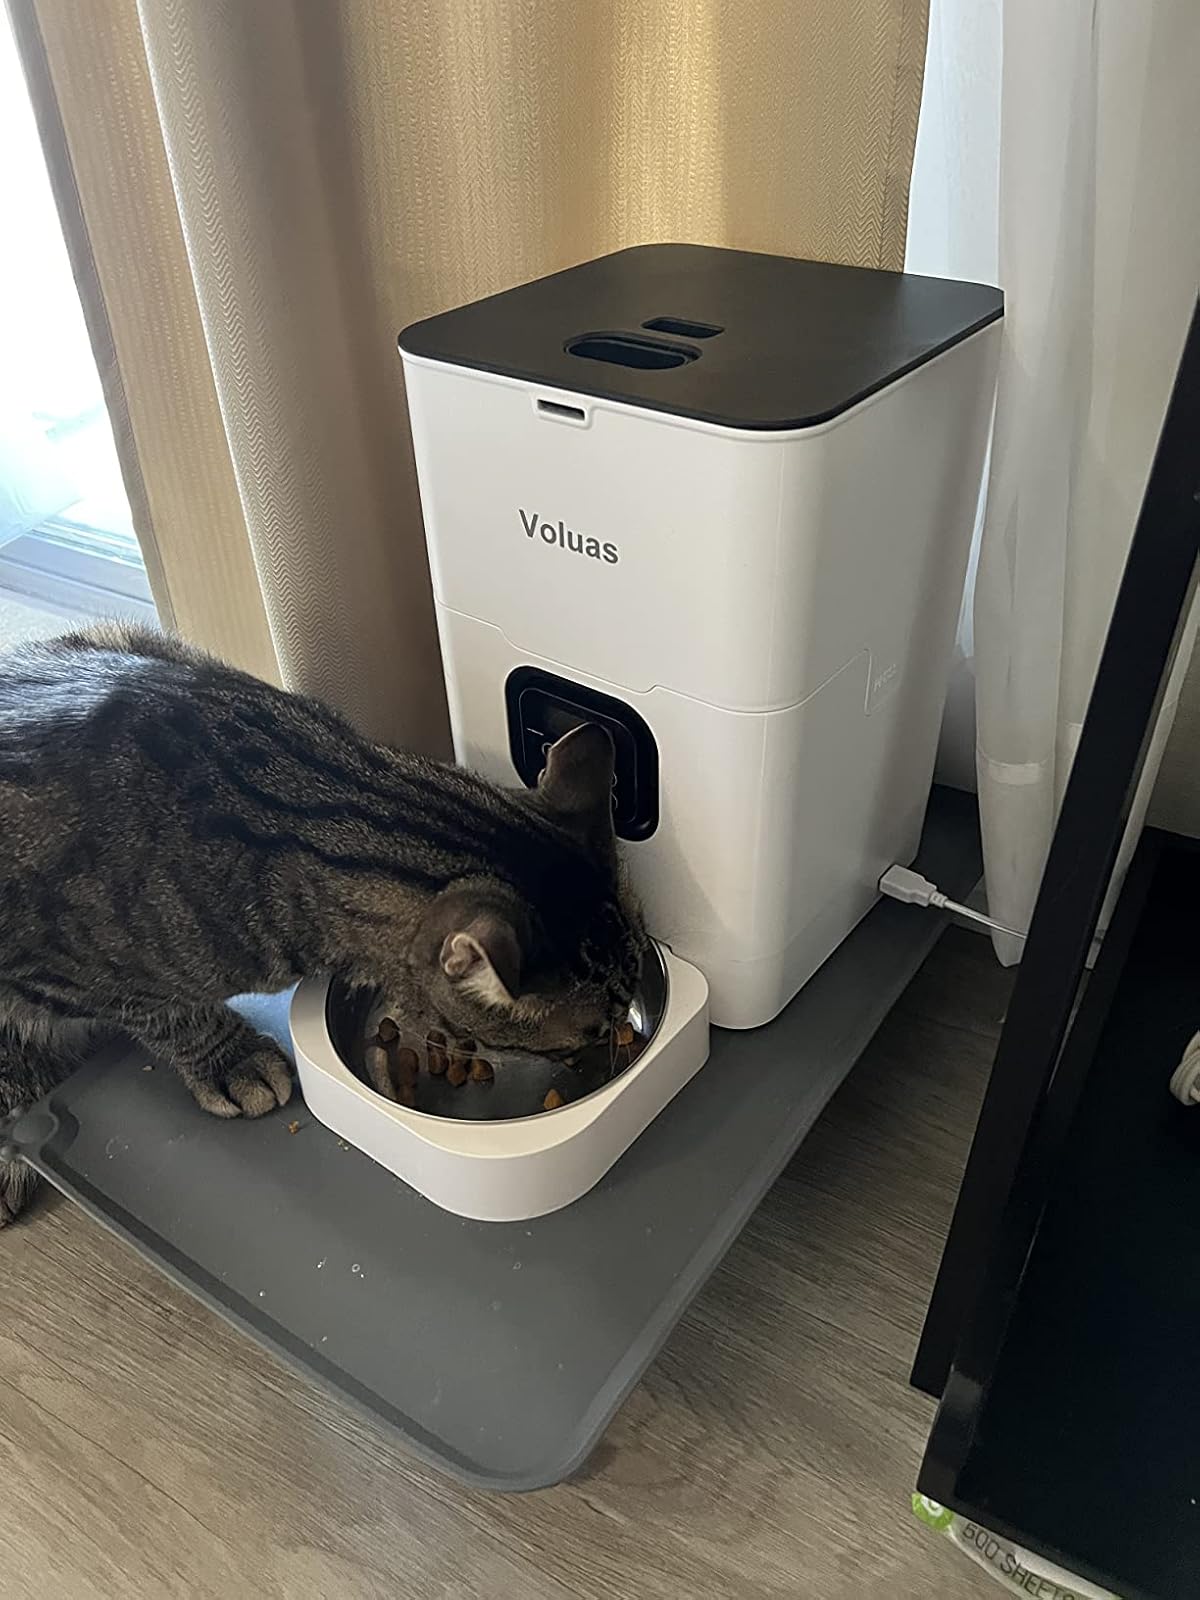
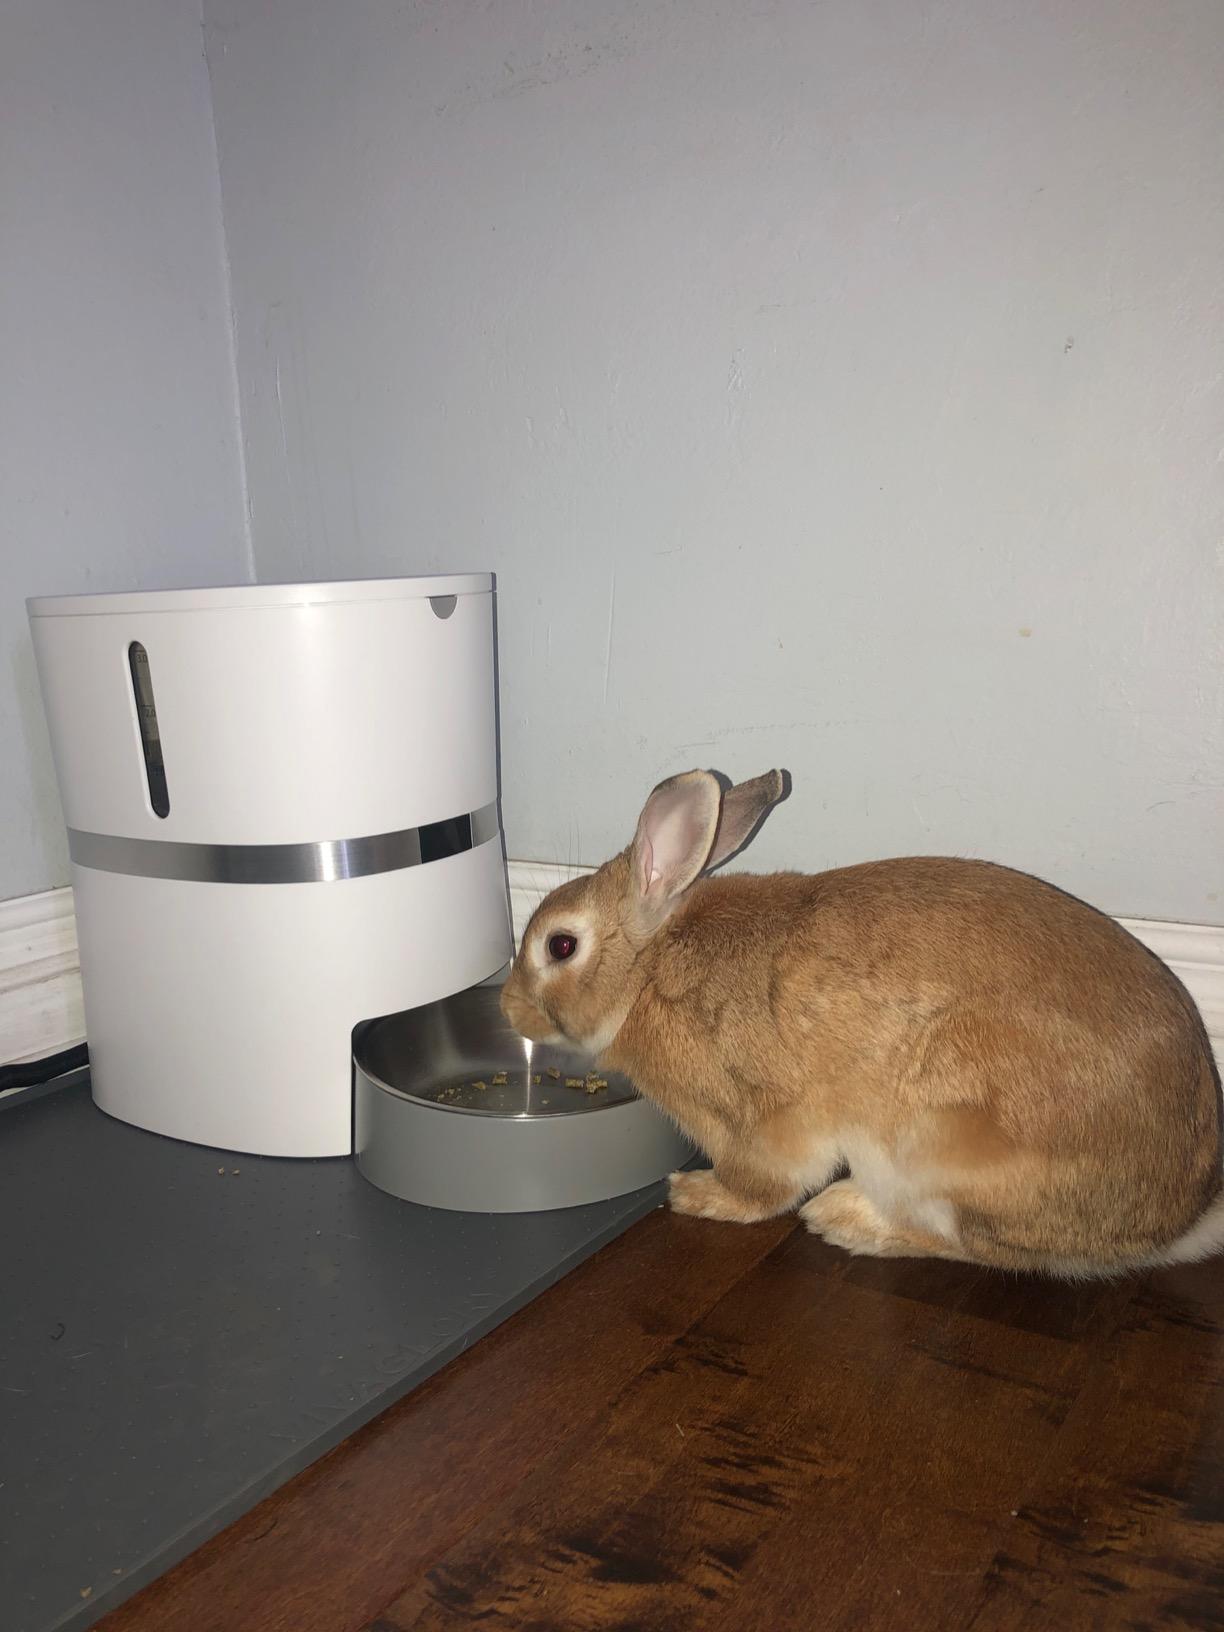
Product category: items_feeder
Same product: no